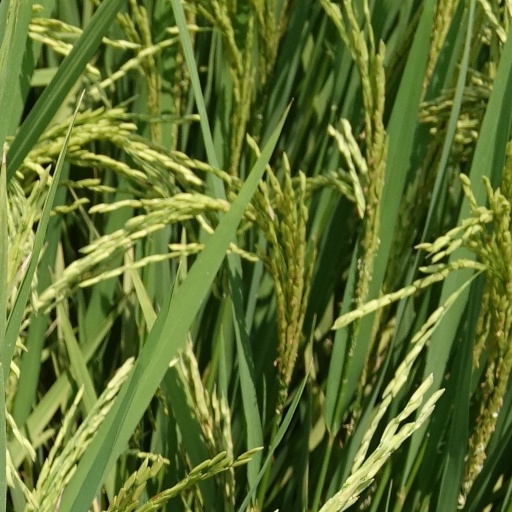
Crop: rice